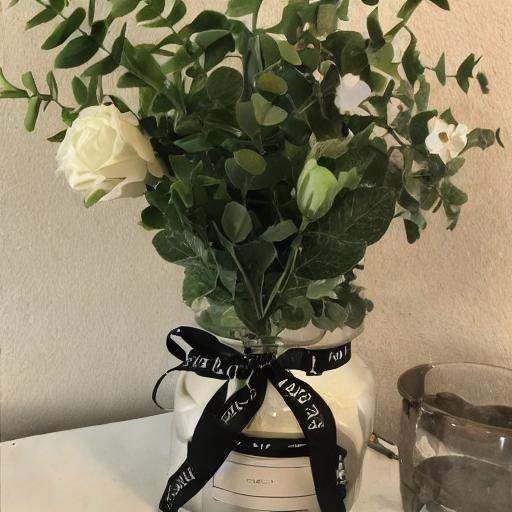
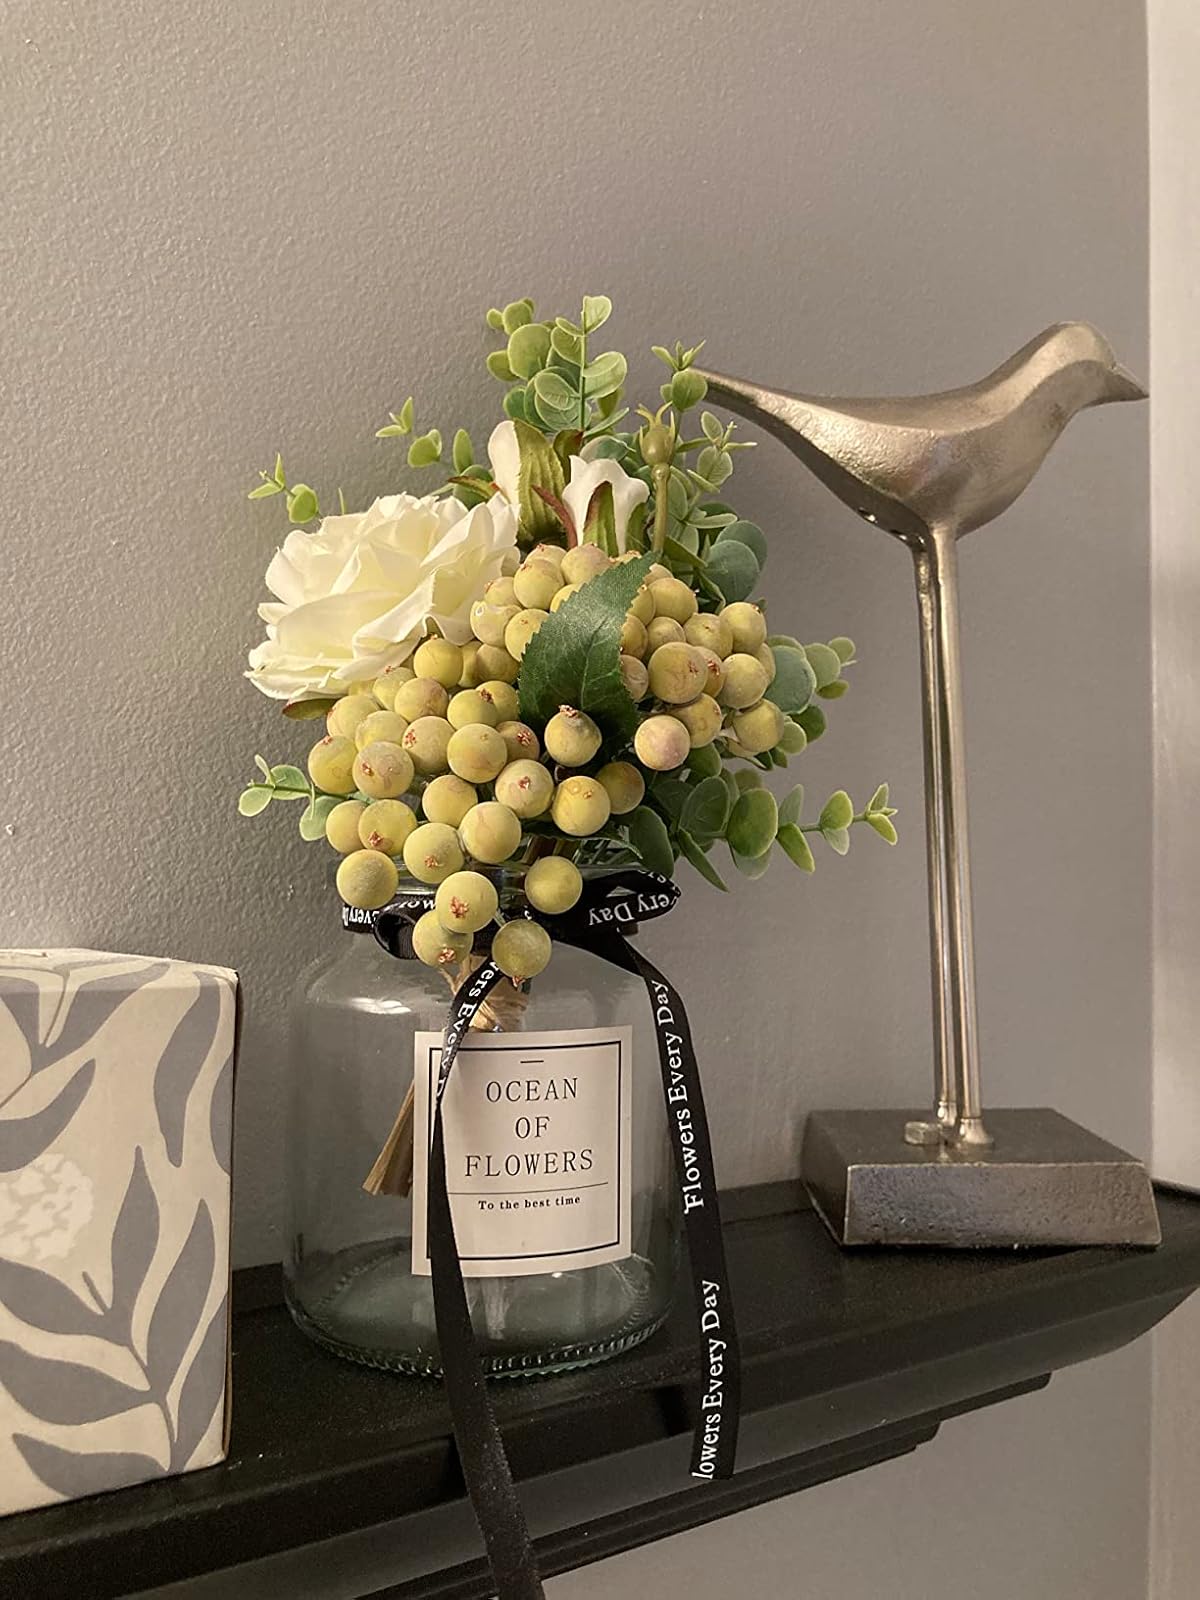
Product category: vase
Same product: no